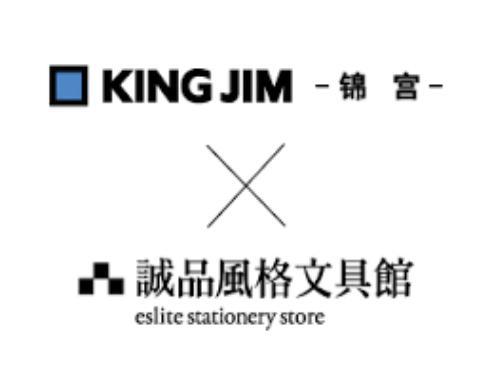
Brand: cenpin
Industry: Others